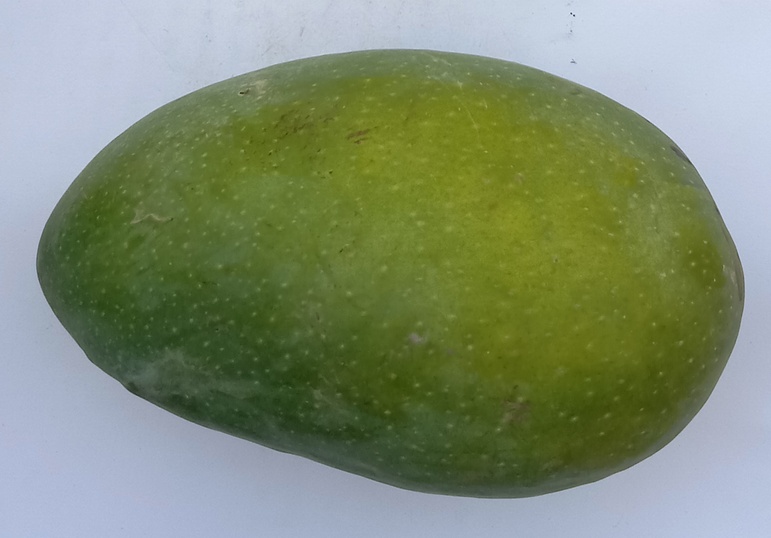
Mango variety: Chaunsa (Black)